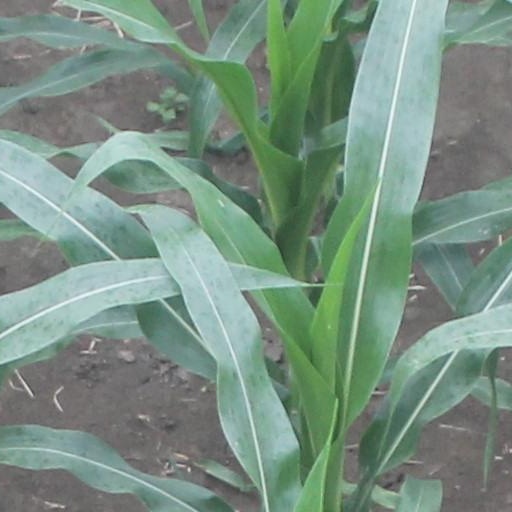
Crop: maize; corn